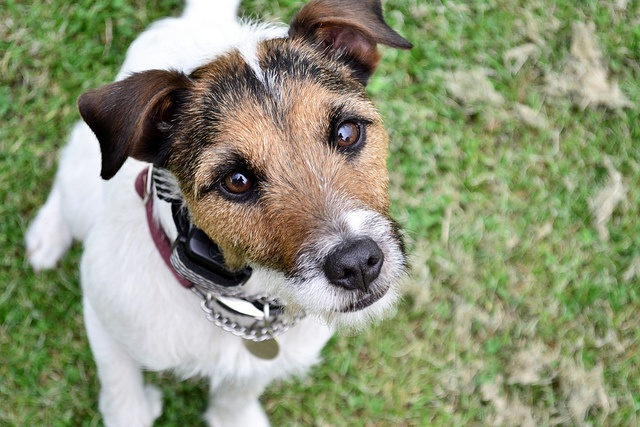
A brown and white dog standing on a lush green field.
A dog turns his head to curiously look at the photographer.
A DOG IS LOOKING WITH PRETTY BROWN EYES AT SOMETHING
A small dog with a black collar on its neck
A small dog with a brown face sitting on the grass tilting his head